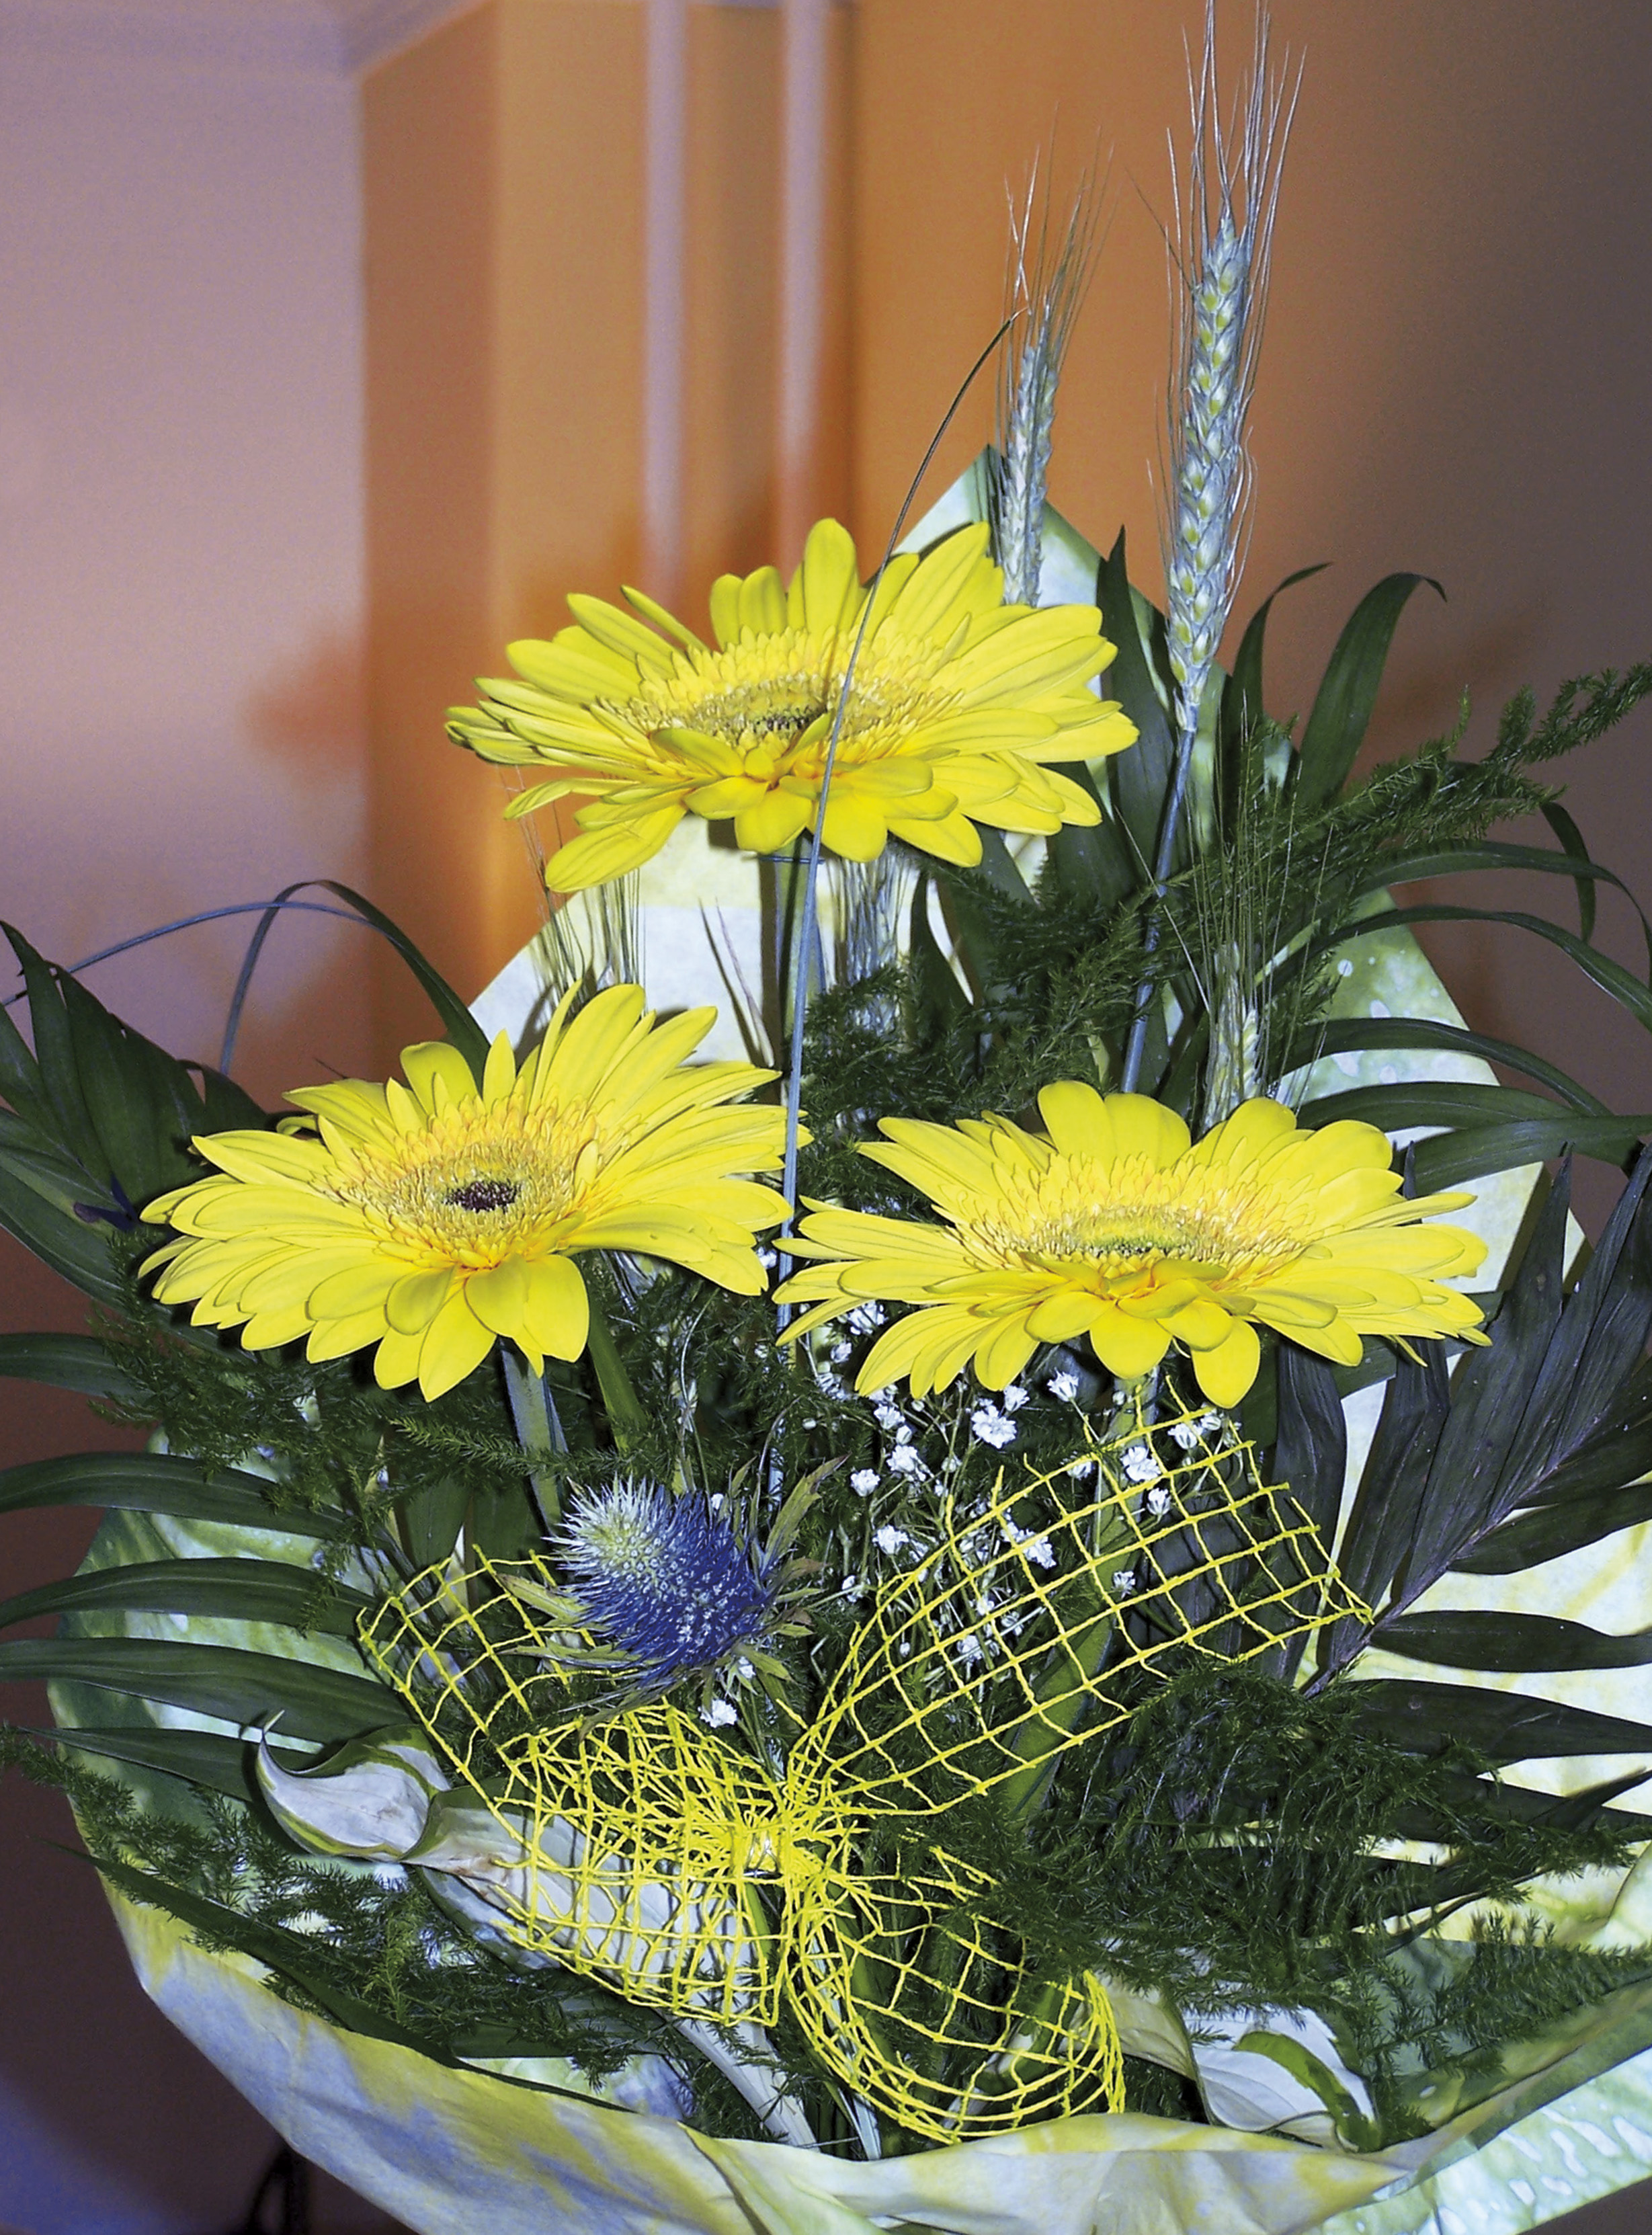
bouquet, yellow, open, sunlight, lovely, holiday, greetings, flower, floristry, flower arranging, floral design, centrepiece, cut flowers, ikebana, plant, houseplant, flowering plant, artificial flower, flowerpot, annual plant, art, tableware, sunflower, still life, gerbera, artwork, herbaceous plant, petal, wildflower